Emm Brook

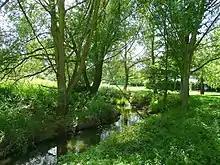
The Emm Brook view south of Toutley Bridge, Forest Road

The Emm Brook, sometimes known as the Embrook or Emmbrook, is a small river in the English county of Berkshire. It is a tributary of the River Loddon which it meets at the village of Hurst.